Midtown Detroit

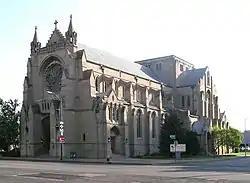
Cathedral Church of St. Paul on Woodward Avenue

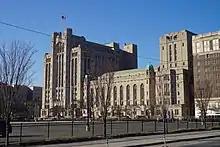
Detroit Masonic Temple

Harper Hospital was founded in 1863, receiving its first patients, Civil War soldiers, in 1864. Two years later it opened as a general hospital. In 1882 a new hospital building was constructed on what is now the campus of the DMC. Additional buildings were constructed in 1913 and 1928. Hutzel Women's Hospital, founded in 1868, was Detroit's second hospital. Grace Hospital was founded in 1883, and Children's Hospital was founded three years later. Detroit Receiving was founded in 1915, and moved to its present location in 1980.